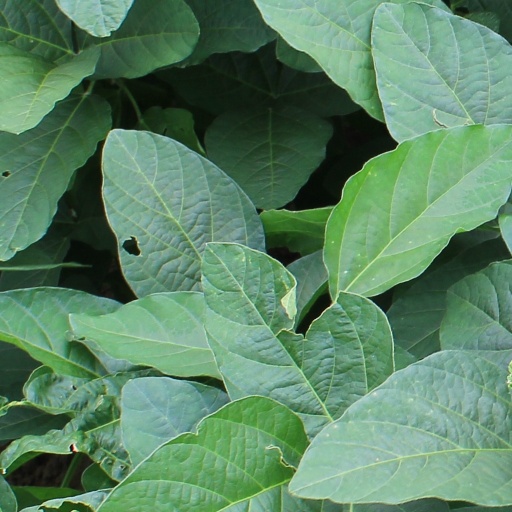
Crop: soybean